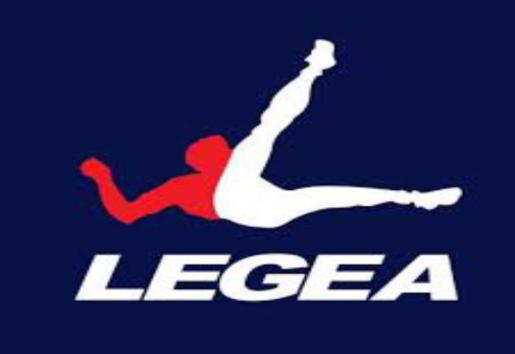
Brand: legea-1
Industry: Sports